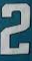
Number: 2